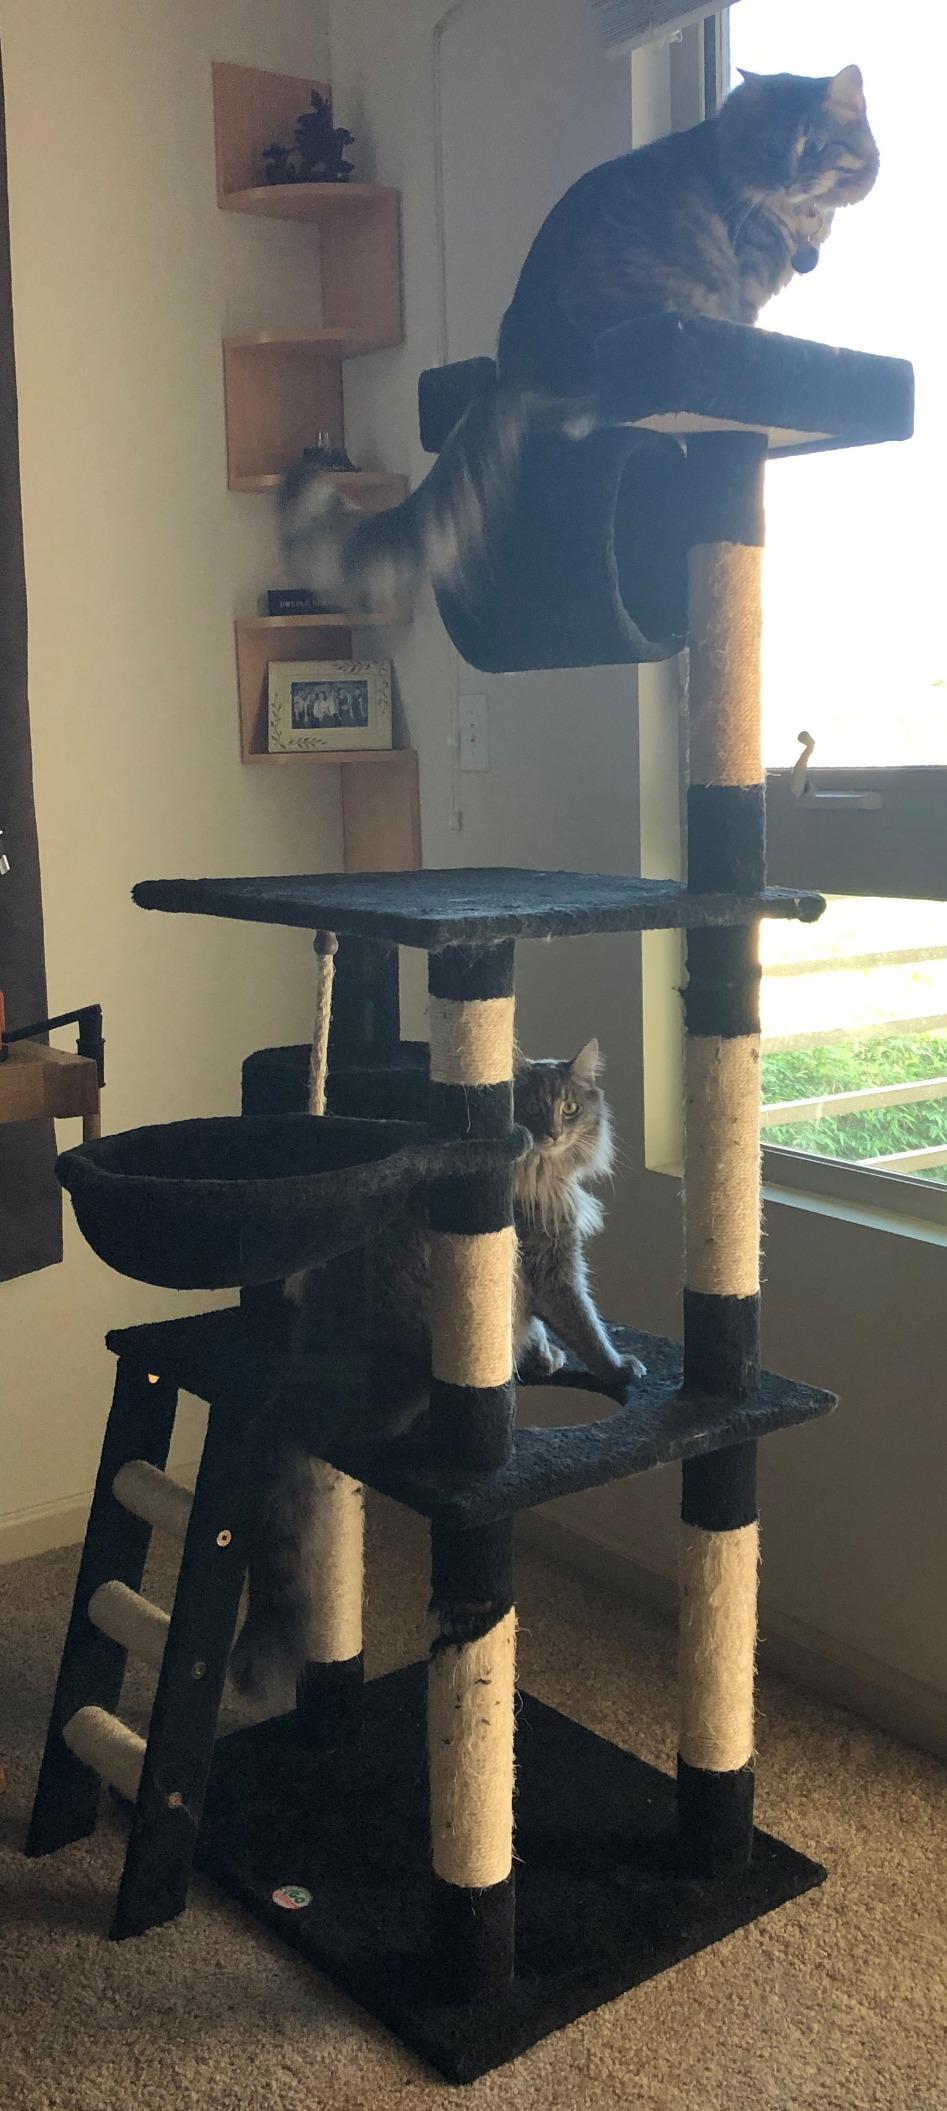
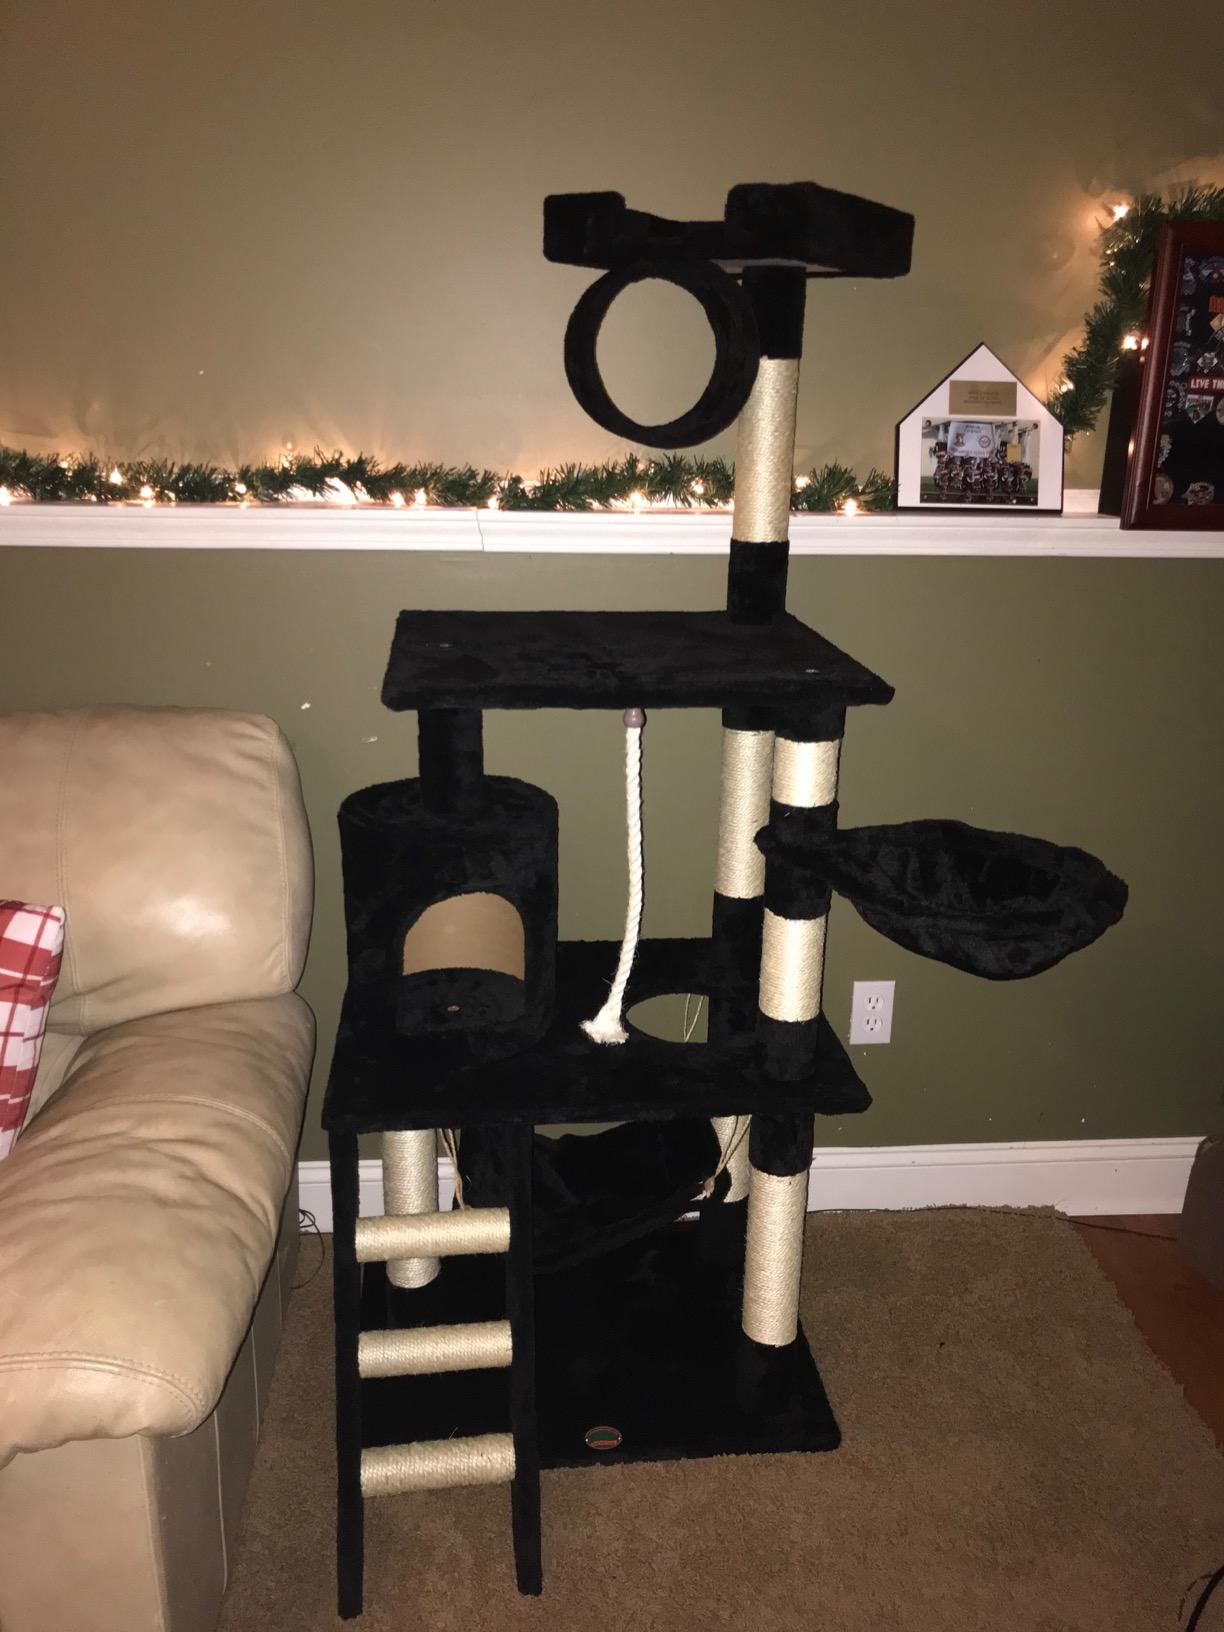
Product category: items_cat tree
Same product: yes